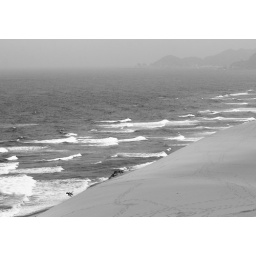
Something about seeing ocean water in grayscale makes me sad.